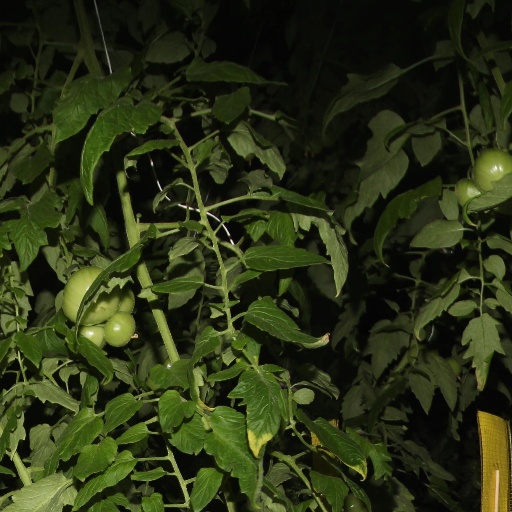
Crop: tomato